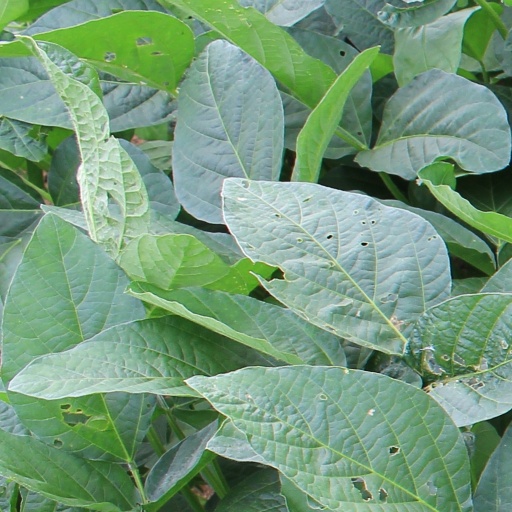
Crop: soybean